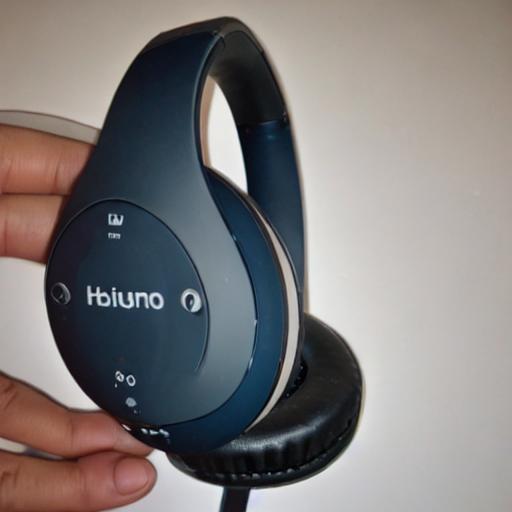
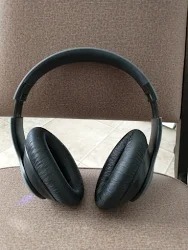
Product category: headphones
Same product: no